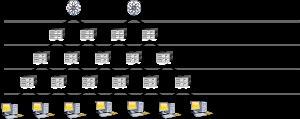
Network Time Protocol ou NTP est un protocole qui permet de synchroniser, via un réseau informatique, l'horloge locale d'ordinateurs sur une référence d'heure.
La synchronisation d'horloges est un mécanisme permettant à deux systèmes distincts d'être synchronisés, c'est-à-dire d'avoir une différence entre leurs temps subjectifs la plus faible possible.